Kronberg im Taunus

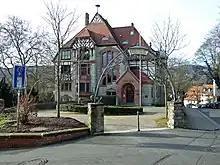
Town Hall.

The biggest street festival in the Old Town (around Steinstraße) is the "Thäler Kerb". Since 1967, when the "Thäler Kerbe" club was founded, it has been and is still celebrated, always on Tuesday and Wednesday after the first Sunday in July (although in 2006, it was postponed until 11–12 July owing to the World Cup). During the two festival days, the "Thäler Pärchen" – the "king" and "queen" of the festival – Miss Bembel and the Thäler Bürgermeister, rule.